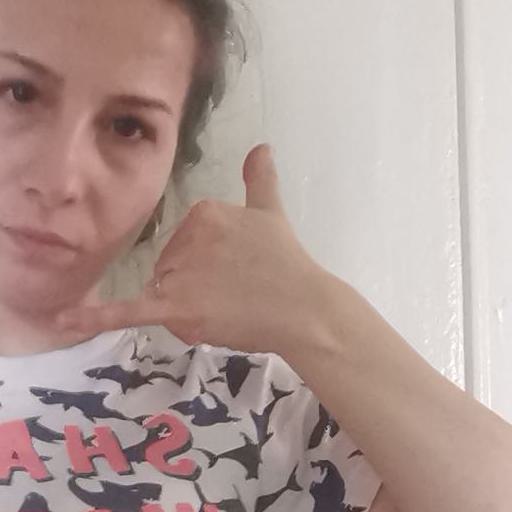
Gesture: call